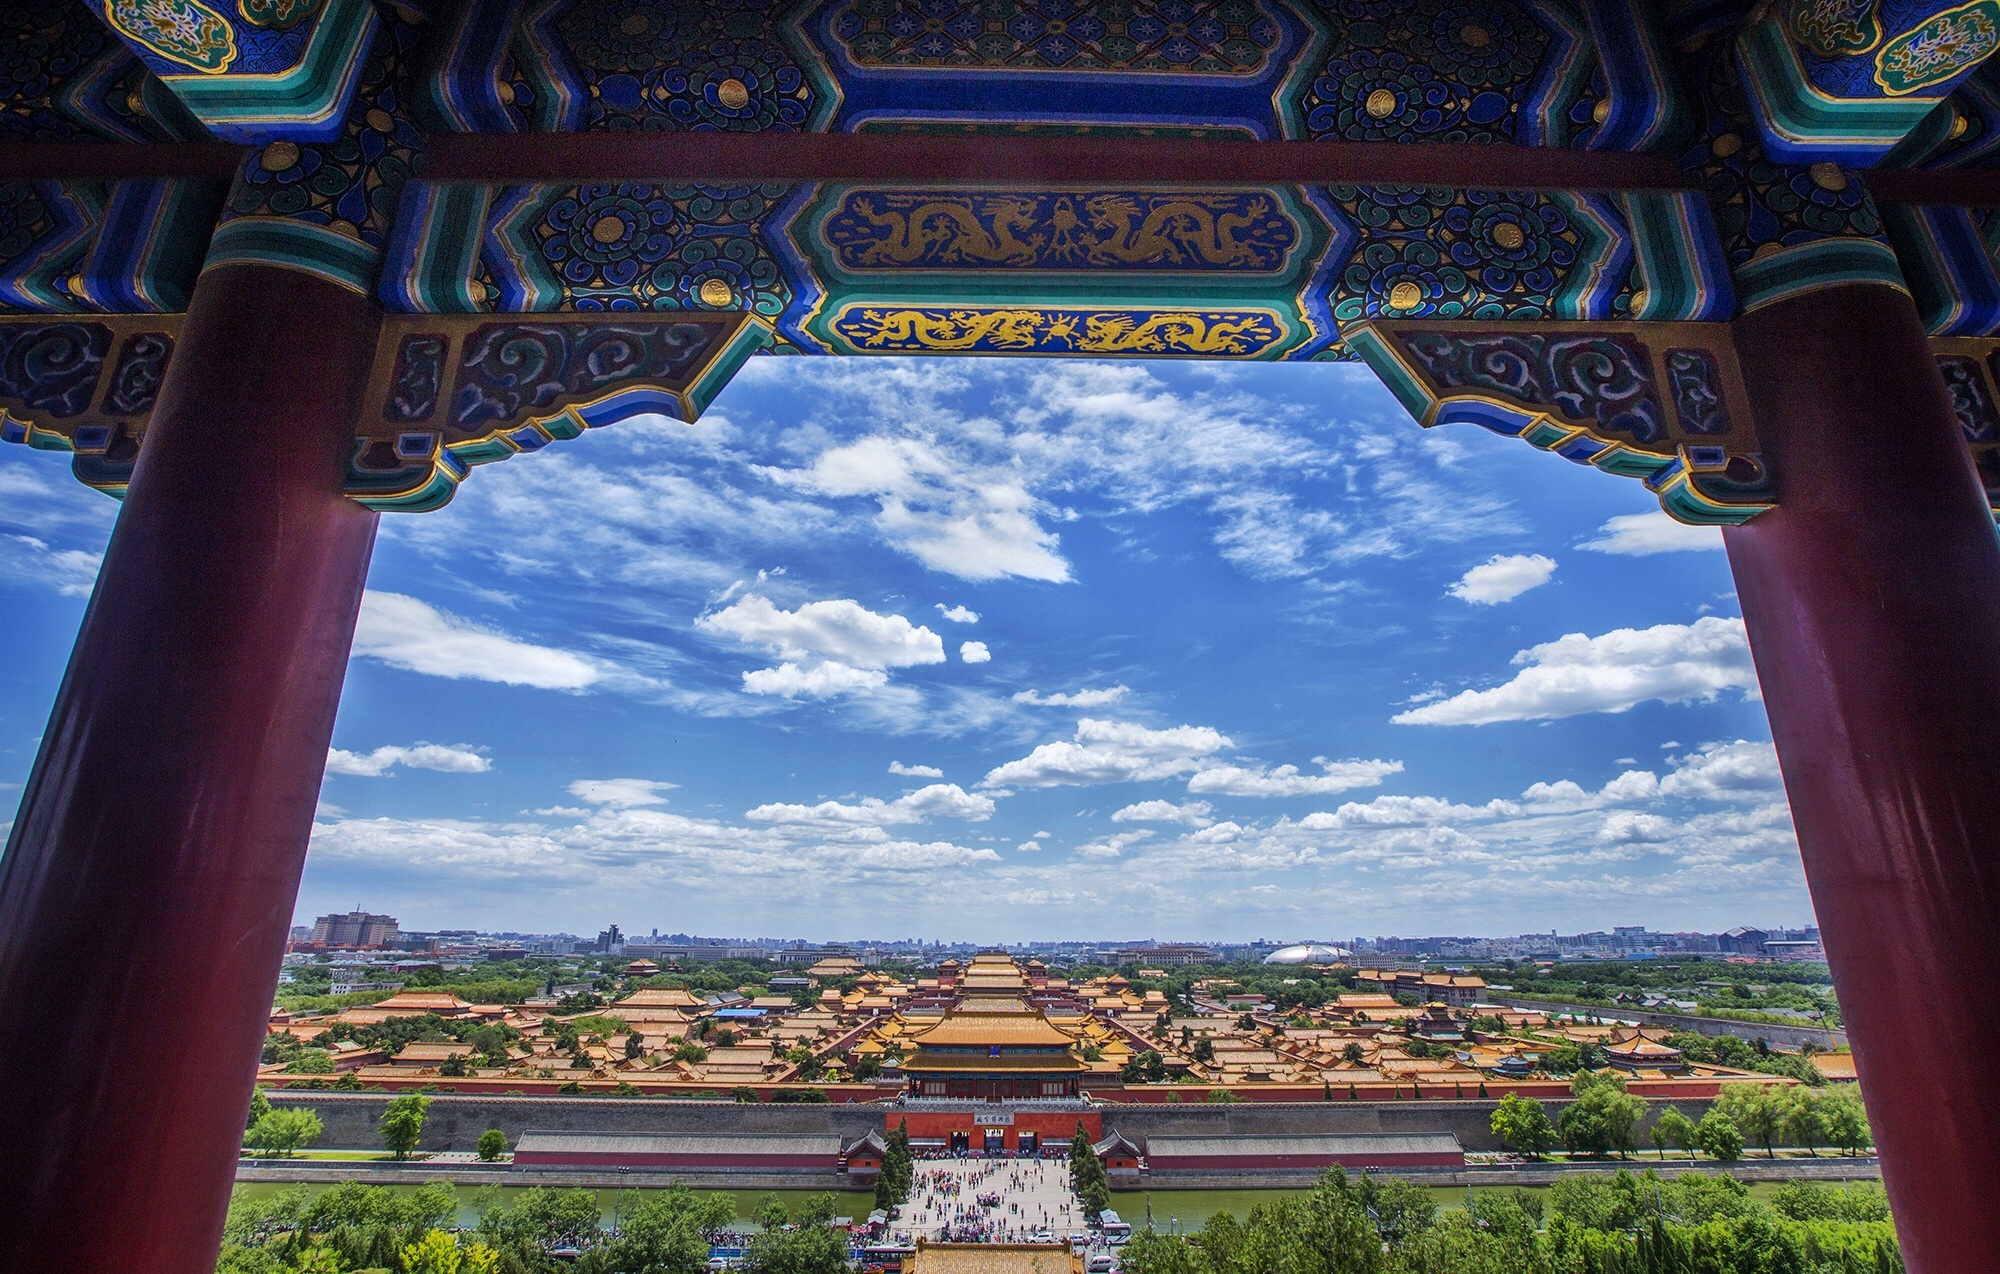
cloud, wind, building, amusement park, park, tourism, beijing, china, screenshot, the scenery, jing shan